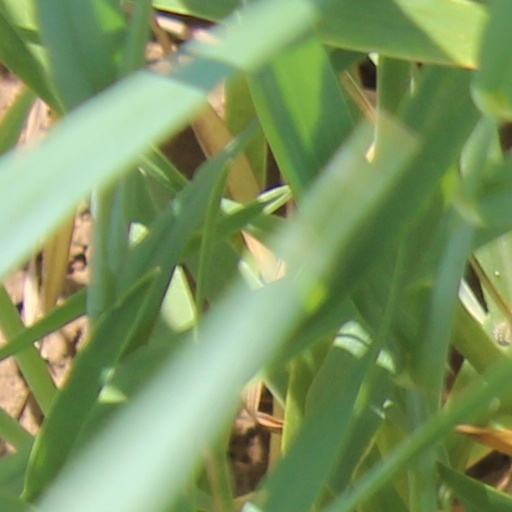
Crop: wheat